Raccoon

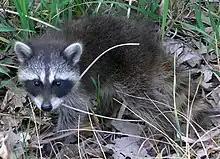
An eastern raccoon ("P. l. lotor") kit

After usually 63 to 65 days of gestation (although anywhere from 54 to 70 days is possible), a litter of typically two to five young is born. The average litter size varies widely with habitat, ranging from 2.5 in Alabama to 4.8 in North Dakota. Larger litters are more common in areas with a high mortality rate, due, for example, to hunting or severe winters. While male yearlings usually reach their sexual maturity only after the main mating season, female yearlings can compensate for high mortality rates and may be responsible for about 50% of all young born in a year. Males have no part in raising young. The kits (also called "cubs") are blind and deaf at birth, but their mask is already visible against their light fur. The birth weight of the roughly -long kits is between . Their ear canals open after around 18 to 23 days, a few days before their eyes open for the first time. Once the kits weigh about , they begin to explore outside the den, consuming solid food for the first time after six to nine weeks. After this point, their mother suckles them with decreasing frequency; they are usually weaned by 16 weeks. In the fall, after their mother has shown them dens and feeding grounds, the juvenile group splits up. While many females will stay close to the home range of their mother, males can sometimes move more than away. This is considered an instinctive behavior, preventing inbreeding. However, mother and offspring may share a den during the first winter in cold areas.